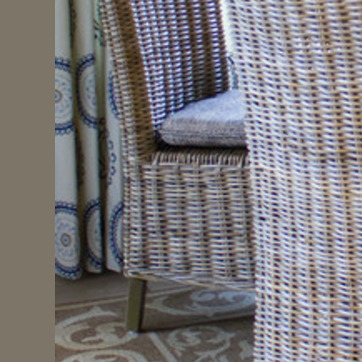
Material: other